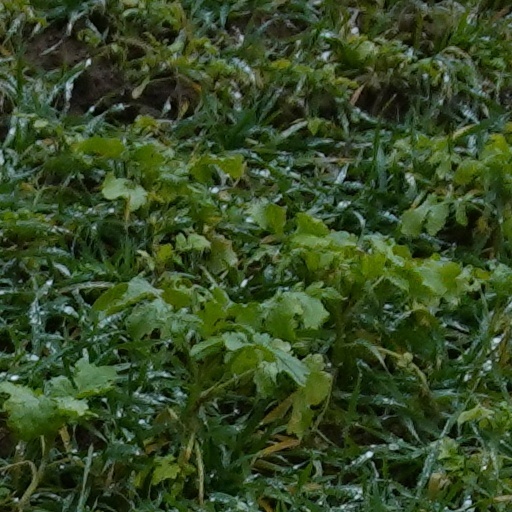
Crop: wheat